Common ostrich

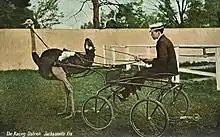
Ostrich-drawn cart carrying a man, circa 1911, Jacksonville, Florida

In some countries, people race each other on the backs of common ostriches. The practice is common in Africa and is relatively unusual elsewhere. The common ostriches are ridden in the same way as horses with special saddles, reins, and bits. However, they are harder to manage than horses. The practice is becoming less common due to ethical concerns, and nowadays ostrich farms set a limit weight for people to ride ostriches, making the activity mostly suited for children and smaller adults.